Crocker Park

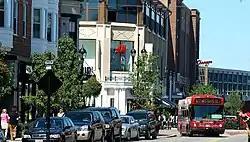

Crocker Park is a lifestyle center and mixed-use development in Westlake, Ohio, United States. With the first phase opened in 2004, the center comprises of retail, 650 residential units, and of office space.